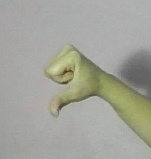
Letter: waw